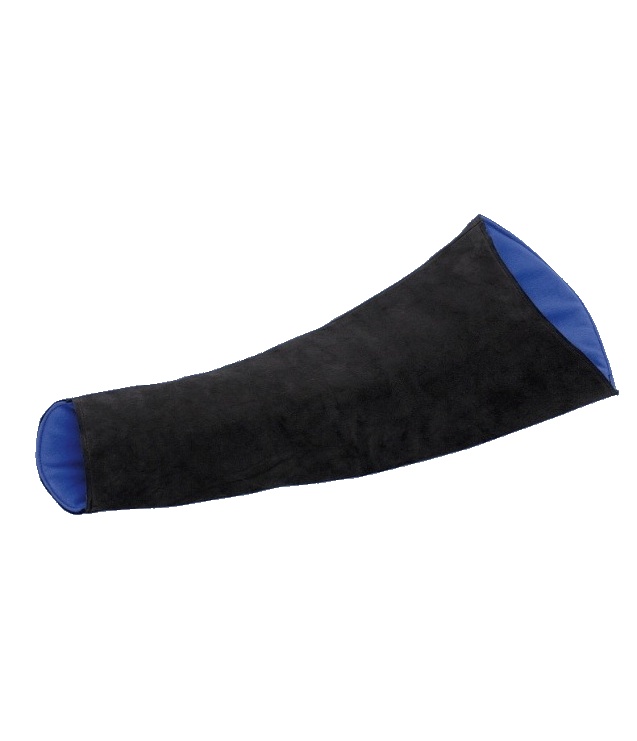
Uhlmann Coaching Practice Sleeve
Brand: Uhlmann
Code: 8345 Description: This strongly-padded leather practice sleeve from Europe is of very good quality. It is used specifically by a fencing coach offering greater protection of his arm during an individual lesson with a fencer. Kindly note that this sleeve comes in one size. Lead time: 1-3 months
Category: Sporting Goods > Athletics > Fencing > Fencing Protective Gear